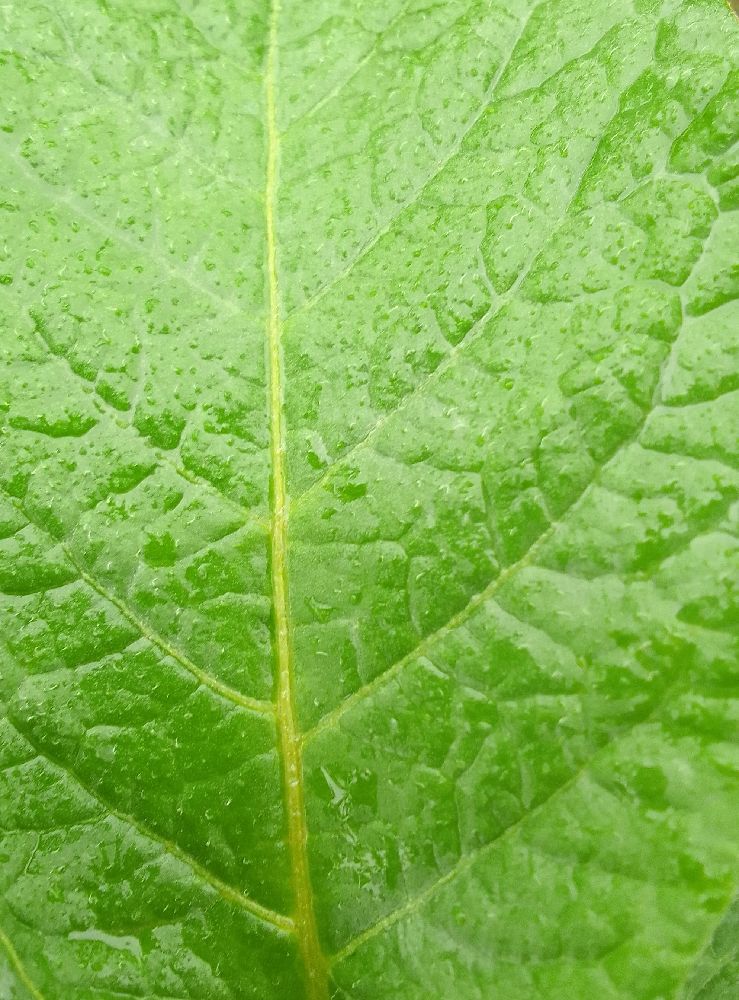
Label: Healthy